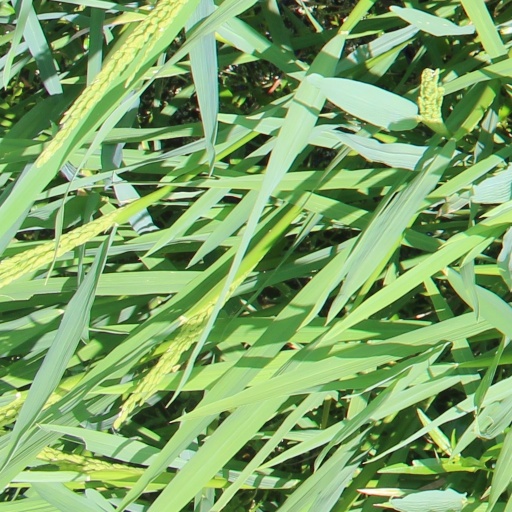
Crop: rice